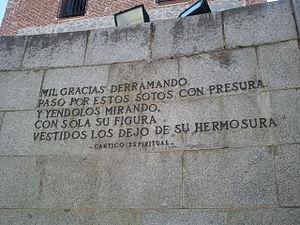
Le Cantique spirituel ou En quel lieu t’es-tu caché, est un poème composé par Jean de la Croix entre 1578 et 1585. Ce poème mystique de 40 strophes « exprime l'exercice d'amour entre l'âme et son Époux le Christ ». Le poème est diffusé directement par l'auteur, oralement dans différents couvents du Carmel. Les religieuses lui ayant demandé une explication des vers, Jean de la Croix rédige un traité spirituel basé sur ce poème. L'écriture de ce traité amène l'auteur à revoir la composition du poème et l'ordonnancement des strophes. C'est pourquoi il existe désormais deux versions principales de l’œuvre.